Water supply and sanitation in Lesotho

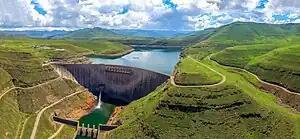
Katse Dam in Lesotho, part of the Lesotho Highlands Water Project

The idea for the Lesotho Highlands Water Project (LHWP) originated in the late 1970s; however, it was not until a military coup had overthrown the government of Lesotho in 1986 that the project was established. The LHWP was a cooperation between South Africa and Lesotho's newly-installed government, although the arrangement played clearly in South Africa's favor. The project was such that South Africa would construct a five-series set of dams starting in the Lesotho Highlands by digging tunnels within the gorges of the Maluti Mountains, taking the southern flow of the Malibamatso River and directing it north towards South Africa.